River Inny (Leinster)

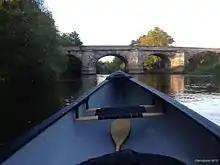
Inny River at Newcastle Bridge

The Inny begins as a stream at Slieve na Calliagh, in the townland of Tubride, near Oldcastle, a hilly area which holds the complex of megalithic tombs now more often named for Loughcrew, all in County Meath. In its upper reaches, it marks the boundary between Counties Meath and Cavan for about a short distance before it enters Lough Sheelin, which lies at a meeting points of Counties Cavan, Meath and Westmeath. The portion as far as Lough Sheelin is also sometimes known as the Upper Inny, or the Ross River.